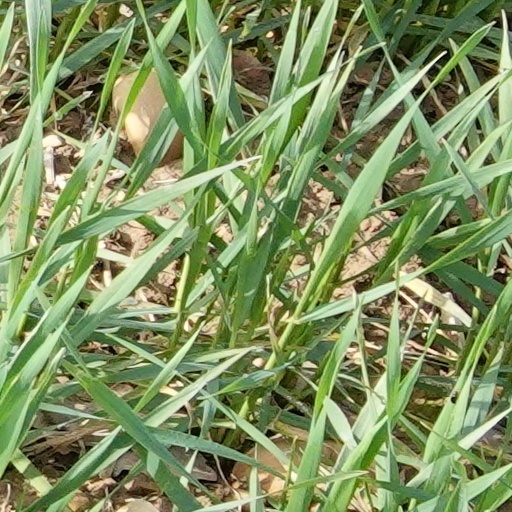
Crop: wheat